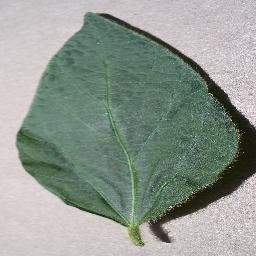
Label: Soybean___healthy